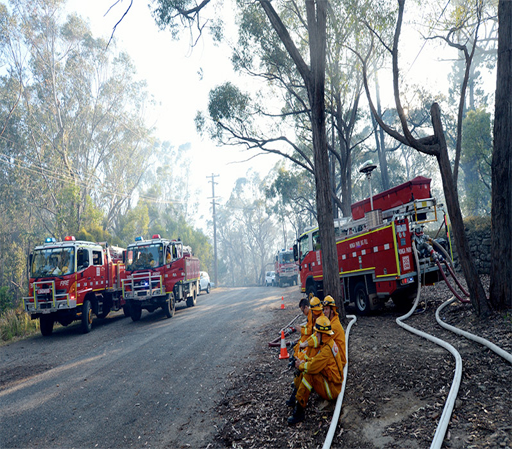
residents became trapped in their homes when the only road out was closed due to the fire .